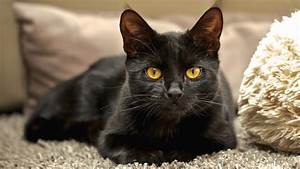
Label: gatto